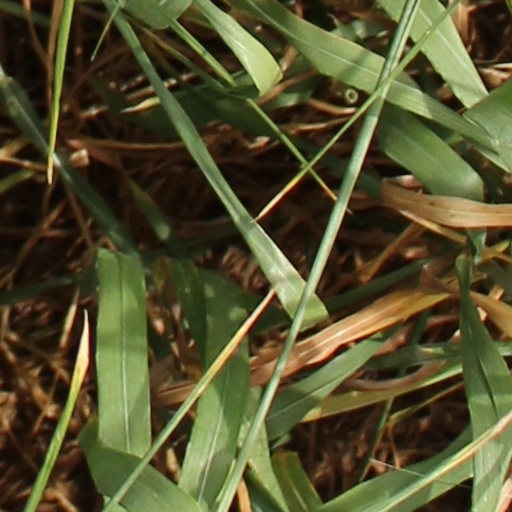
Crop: wheat